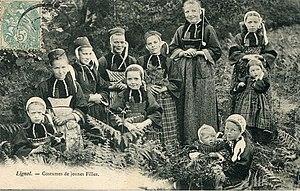
Carte postale du premier quart du XXe siècle. Groupe de jeunes filles de Lignol portant le costume du Pays Pourlet.
Lignol [liɲɔl] est une commune française située dans le département du Morbihan, en région Bretagne.